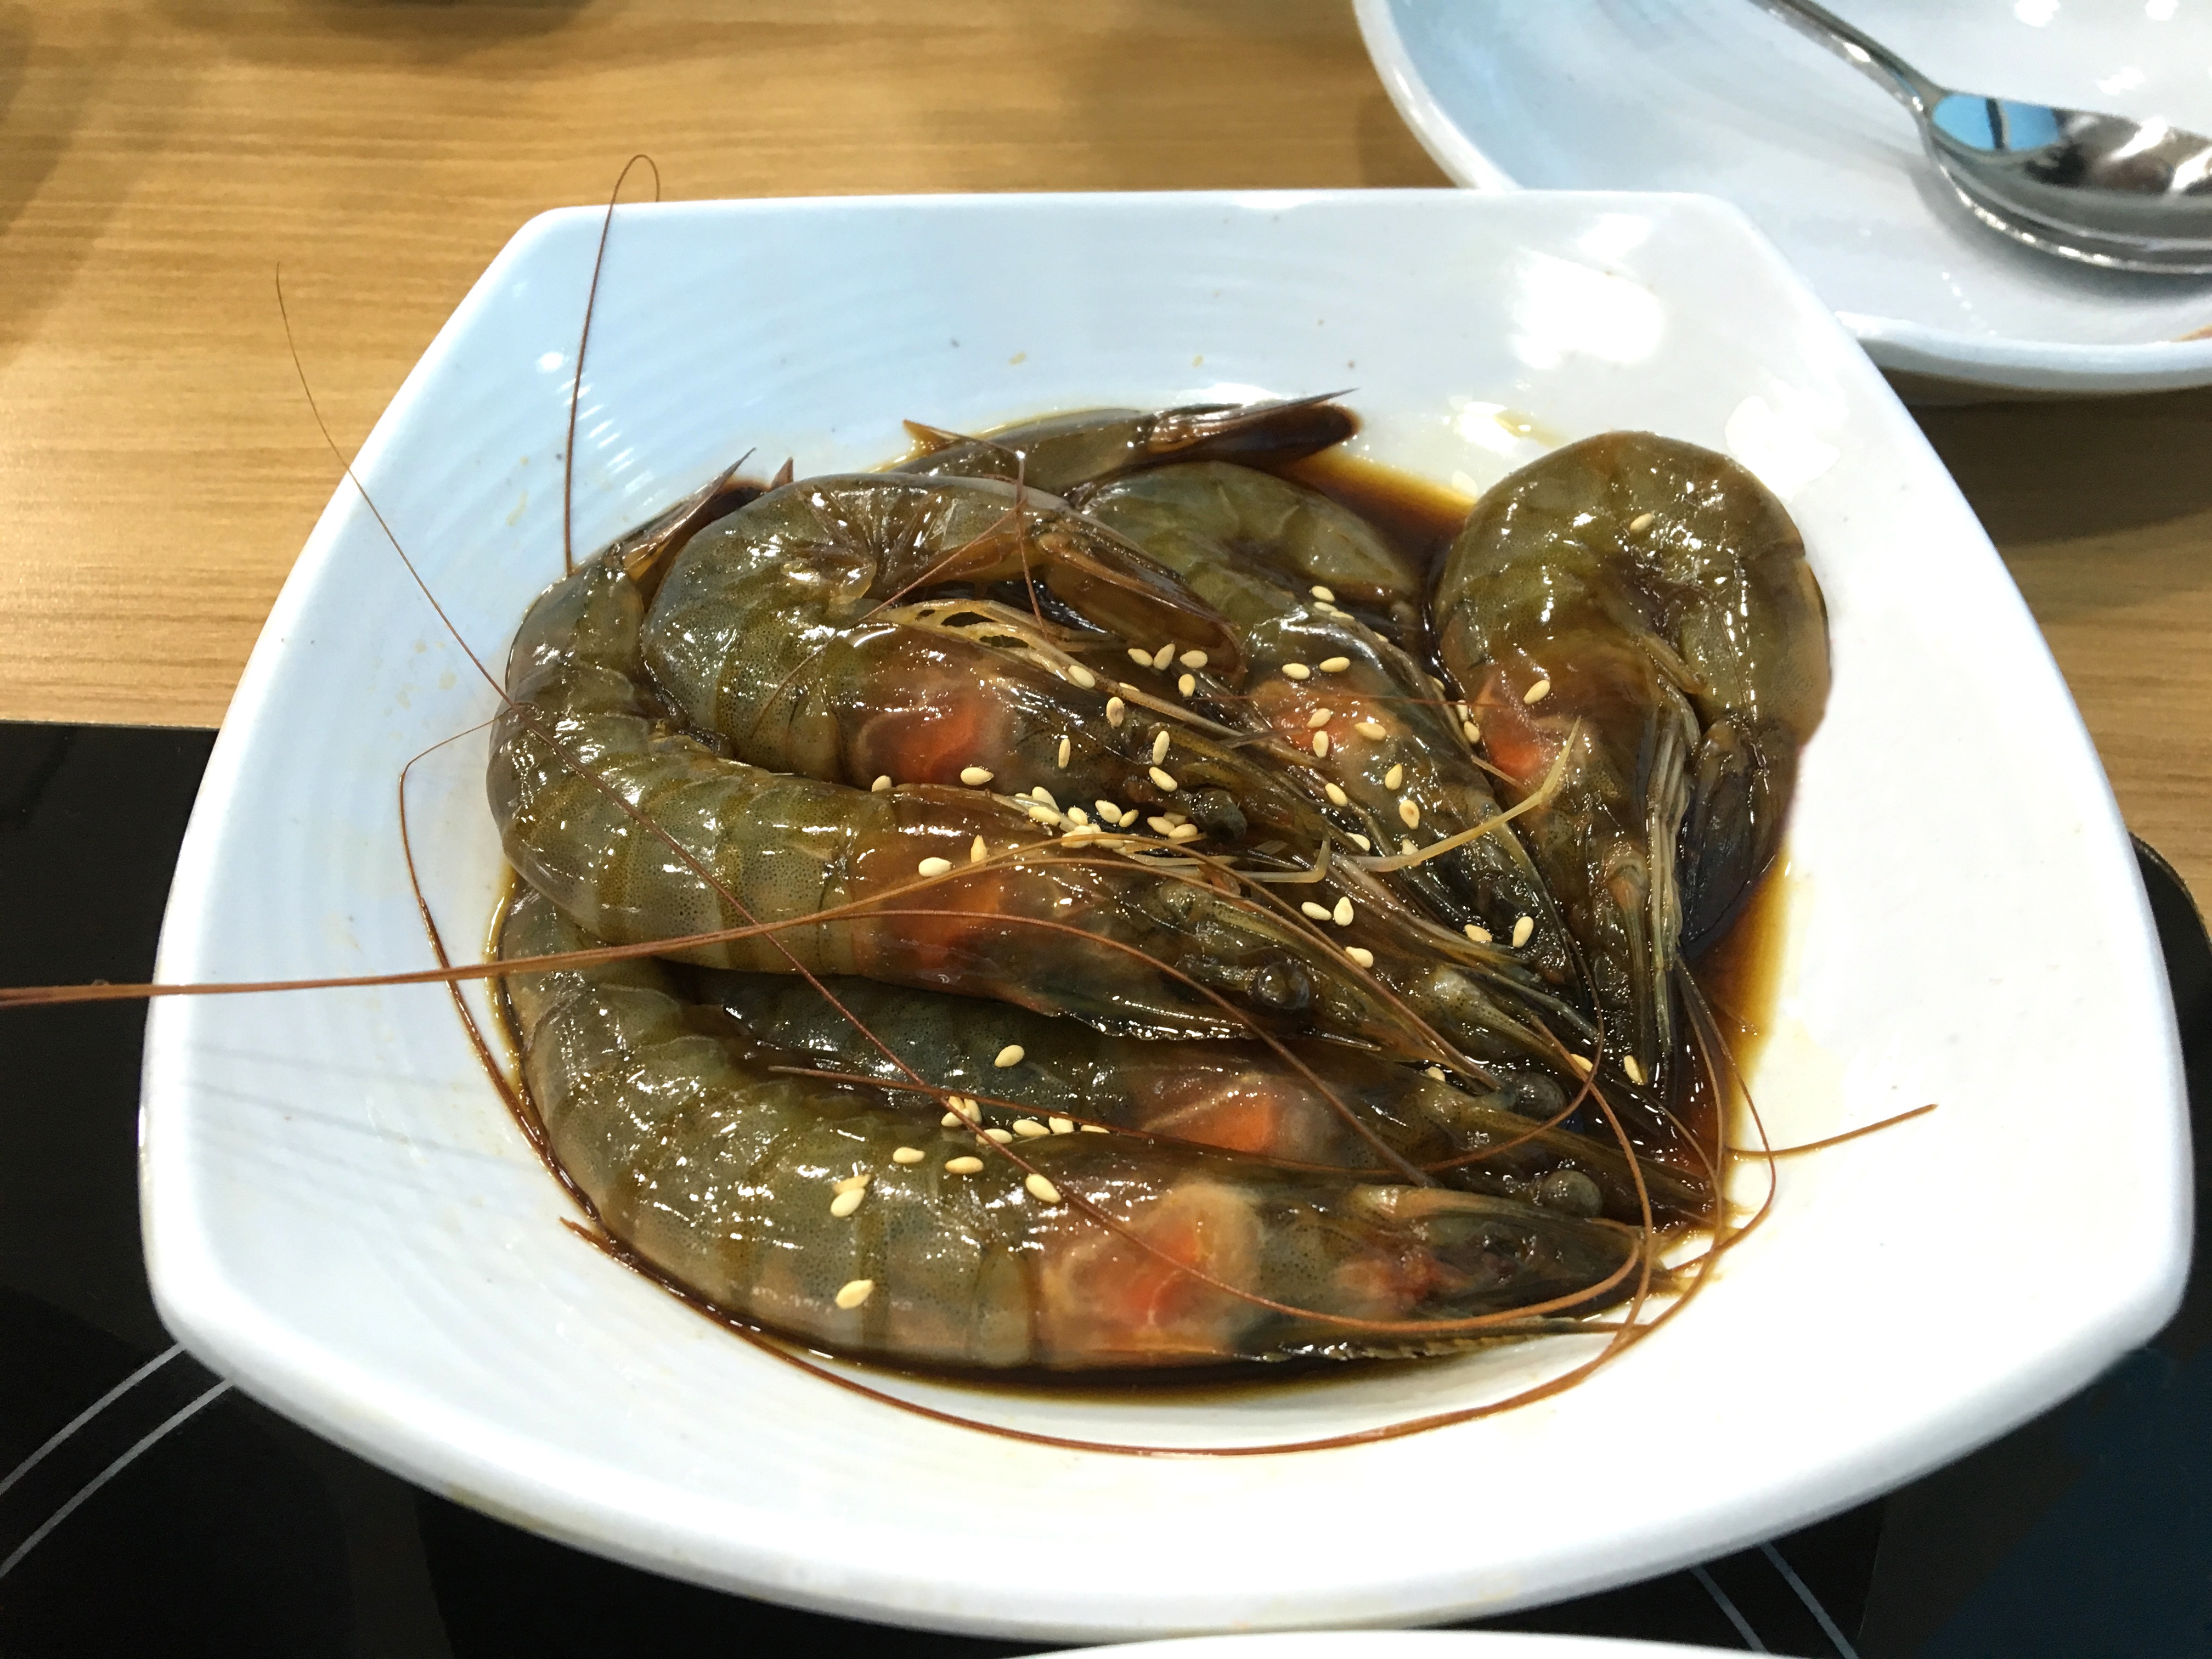
dish, food, seafood, fish, cuisine, invertebrate, shrimp, mussel, korean food, side dish, chinese food, chapter soy shrimp, animal source foods